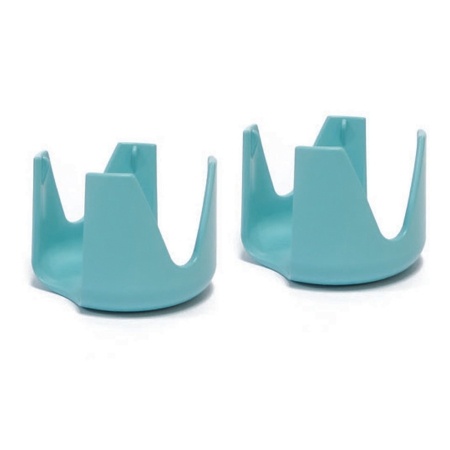
Ameda Inc Bottle Holder Kit Ameda® - M-1177690-1676 - Each
Delivery - 1-2 Weeks, Directly Ships from the Manufacturer Includes: (1)Replacement Instruction Template, (2) Covers, (2) Bottle Holders Item Id 1177690 MF ID 623106 Brand Ameda® Manufacturer Ameda Inc Application Bottle Holder Kit For Use With For Elite Electric Breast Pump UNSPSC Code 42231905
Brand: Ameda Inc
Category: Baby & Toddler > Nursing & Feeding > Breast Pump Accessories